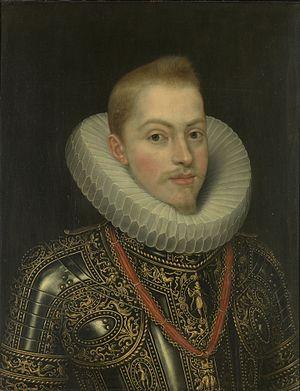
Liste des comtes palatins du comté de Bourgogne palatine de 982 à 1678.